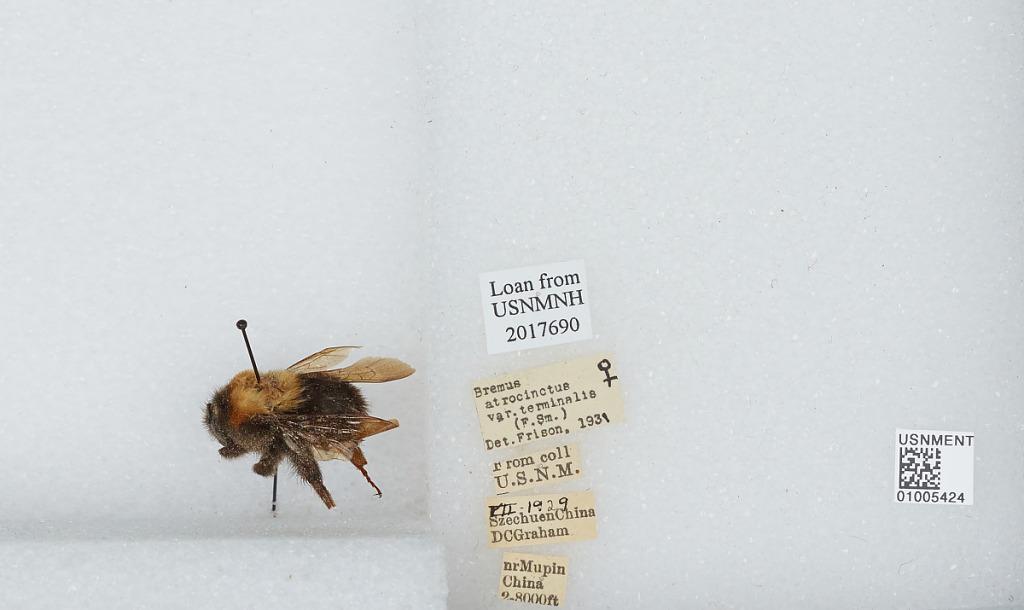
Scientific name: Bombus (Festivobombus) festivus Smith
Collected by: D. Graham
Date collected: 1929-7-
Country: China
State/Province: Sichuan
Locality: near Muping, formerly Mupin
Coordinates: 30.3692, 102.814
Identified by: Frison